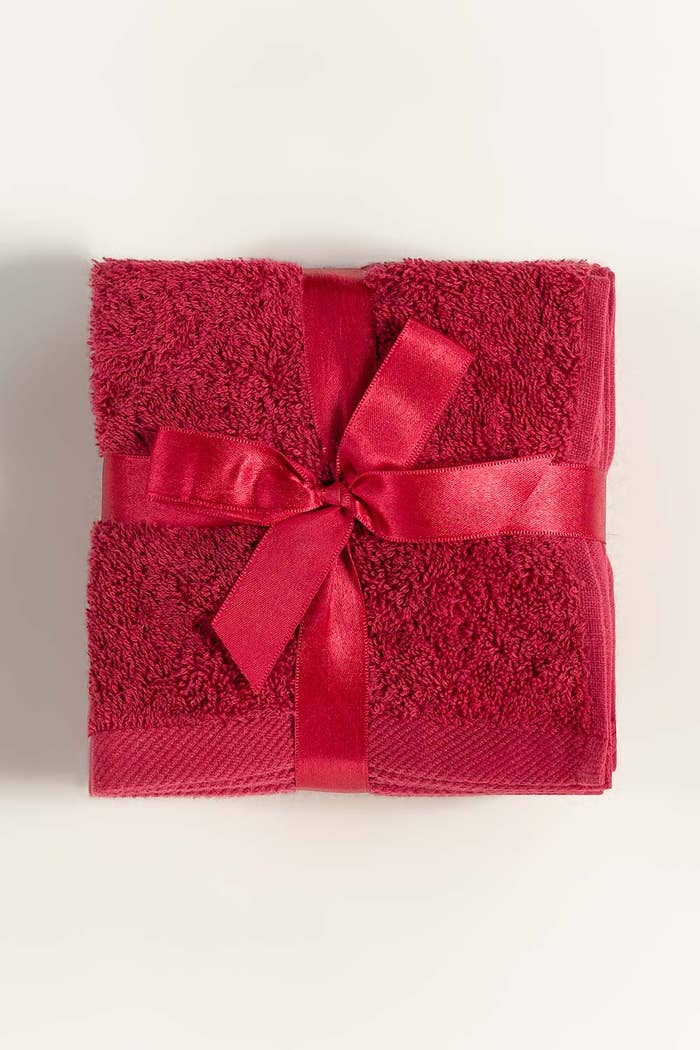
red two pack bath towel